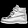
Label: Ankle boot